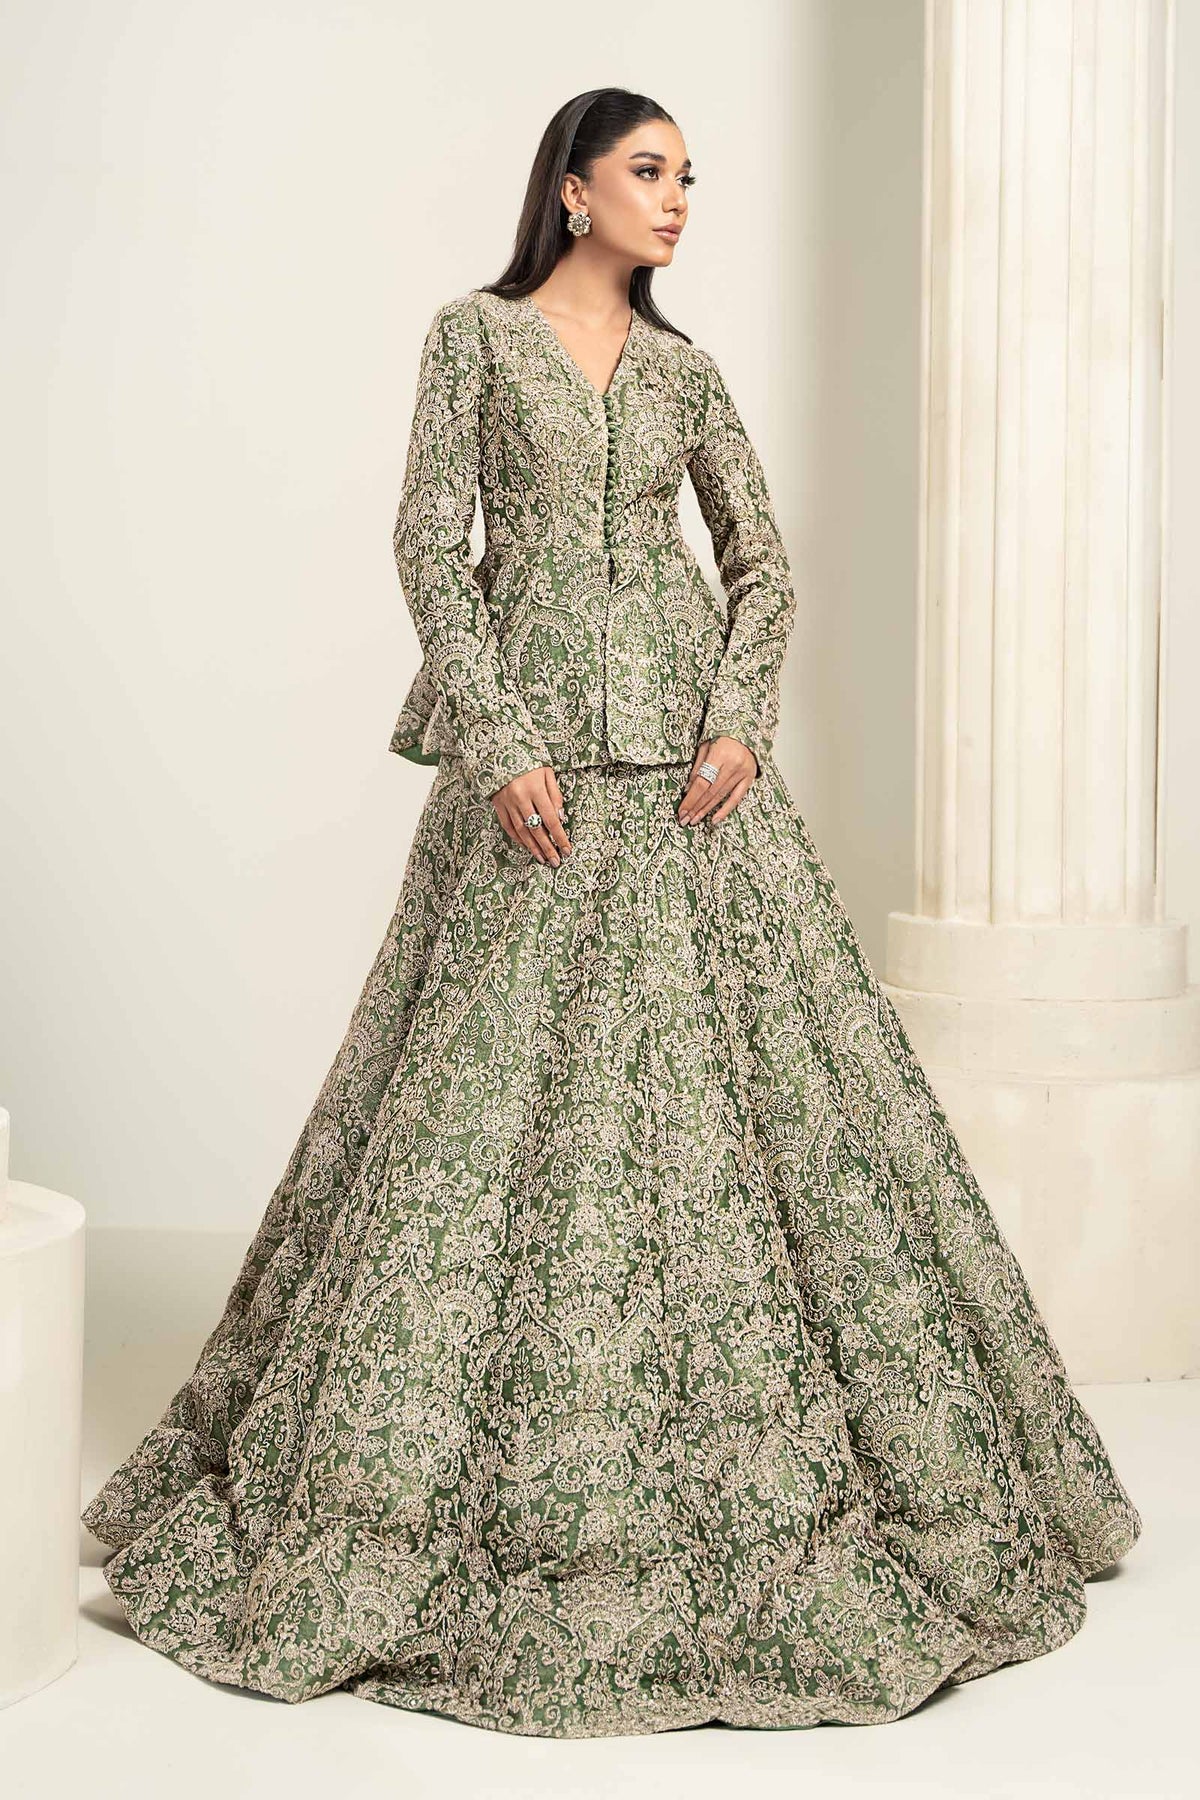
green jasmine long sleeve embroidered le